Cedar Hill Yard

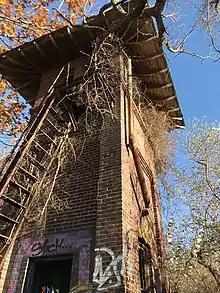
As business declined, much of the yard was gradually abandoned, such as this switch tower, seen in 2021.

As of 2021, CSX remains the owner and main operator at Cedar Hill Yard. Freight operations take place in the former Northbound Departure Yard and the North and Eastbound Classification Yard, both of which are now used for flat switching. The yard contains a TRANSFLO bulk cargo transfer terminal which handles transloading. From Cedar Hill, CSX operates local trains which serve freight customers on the New Haven Line, as well as the southern portion of the New Haven-Springfield Line. Connecticut Southern Railroad is under contract by CSX to move freight between Cedar Hill Yard and the yard in West Springfield, Massachusetts, on the CSX Berkshire Subdivision.